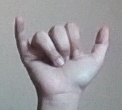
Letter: ya